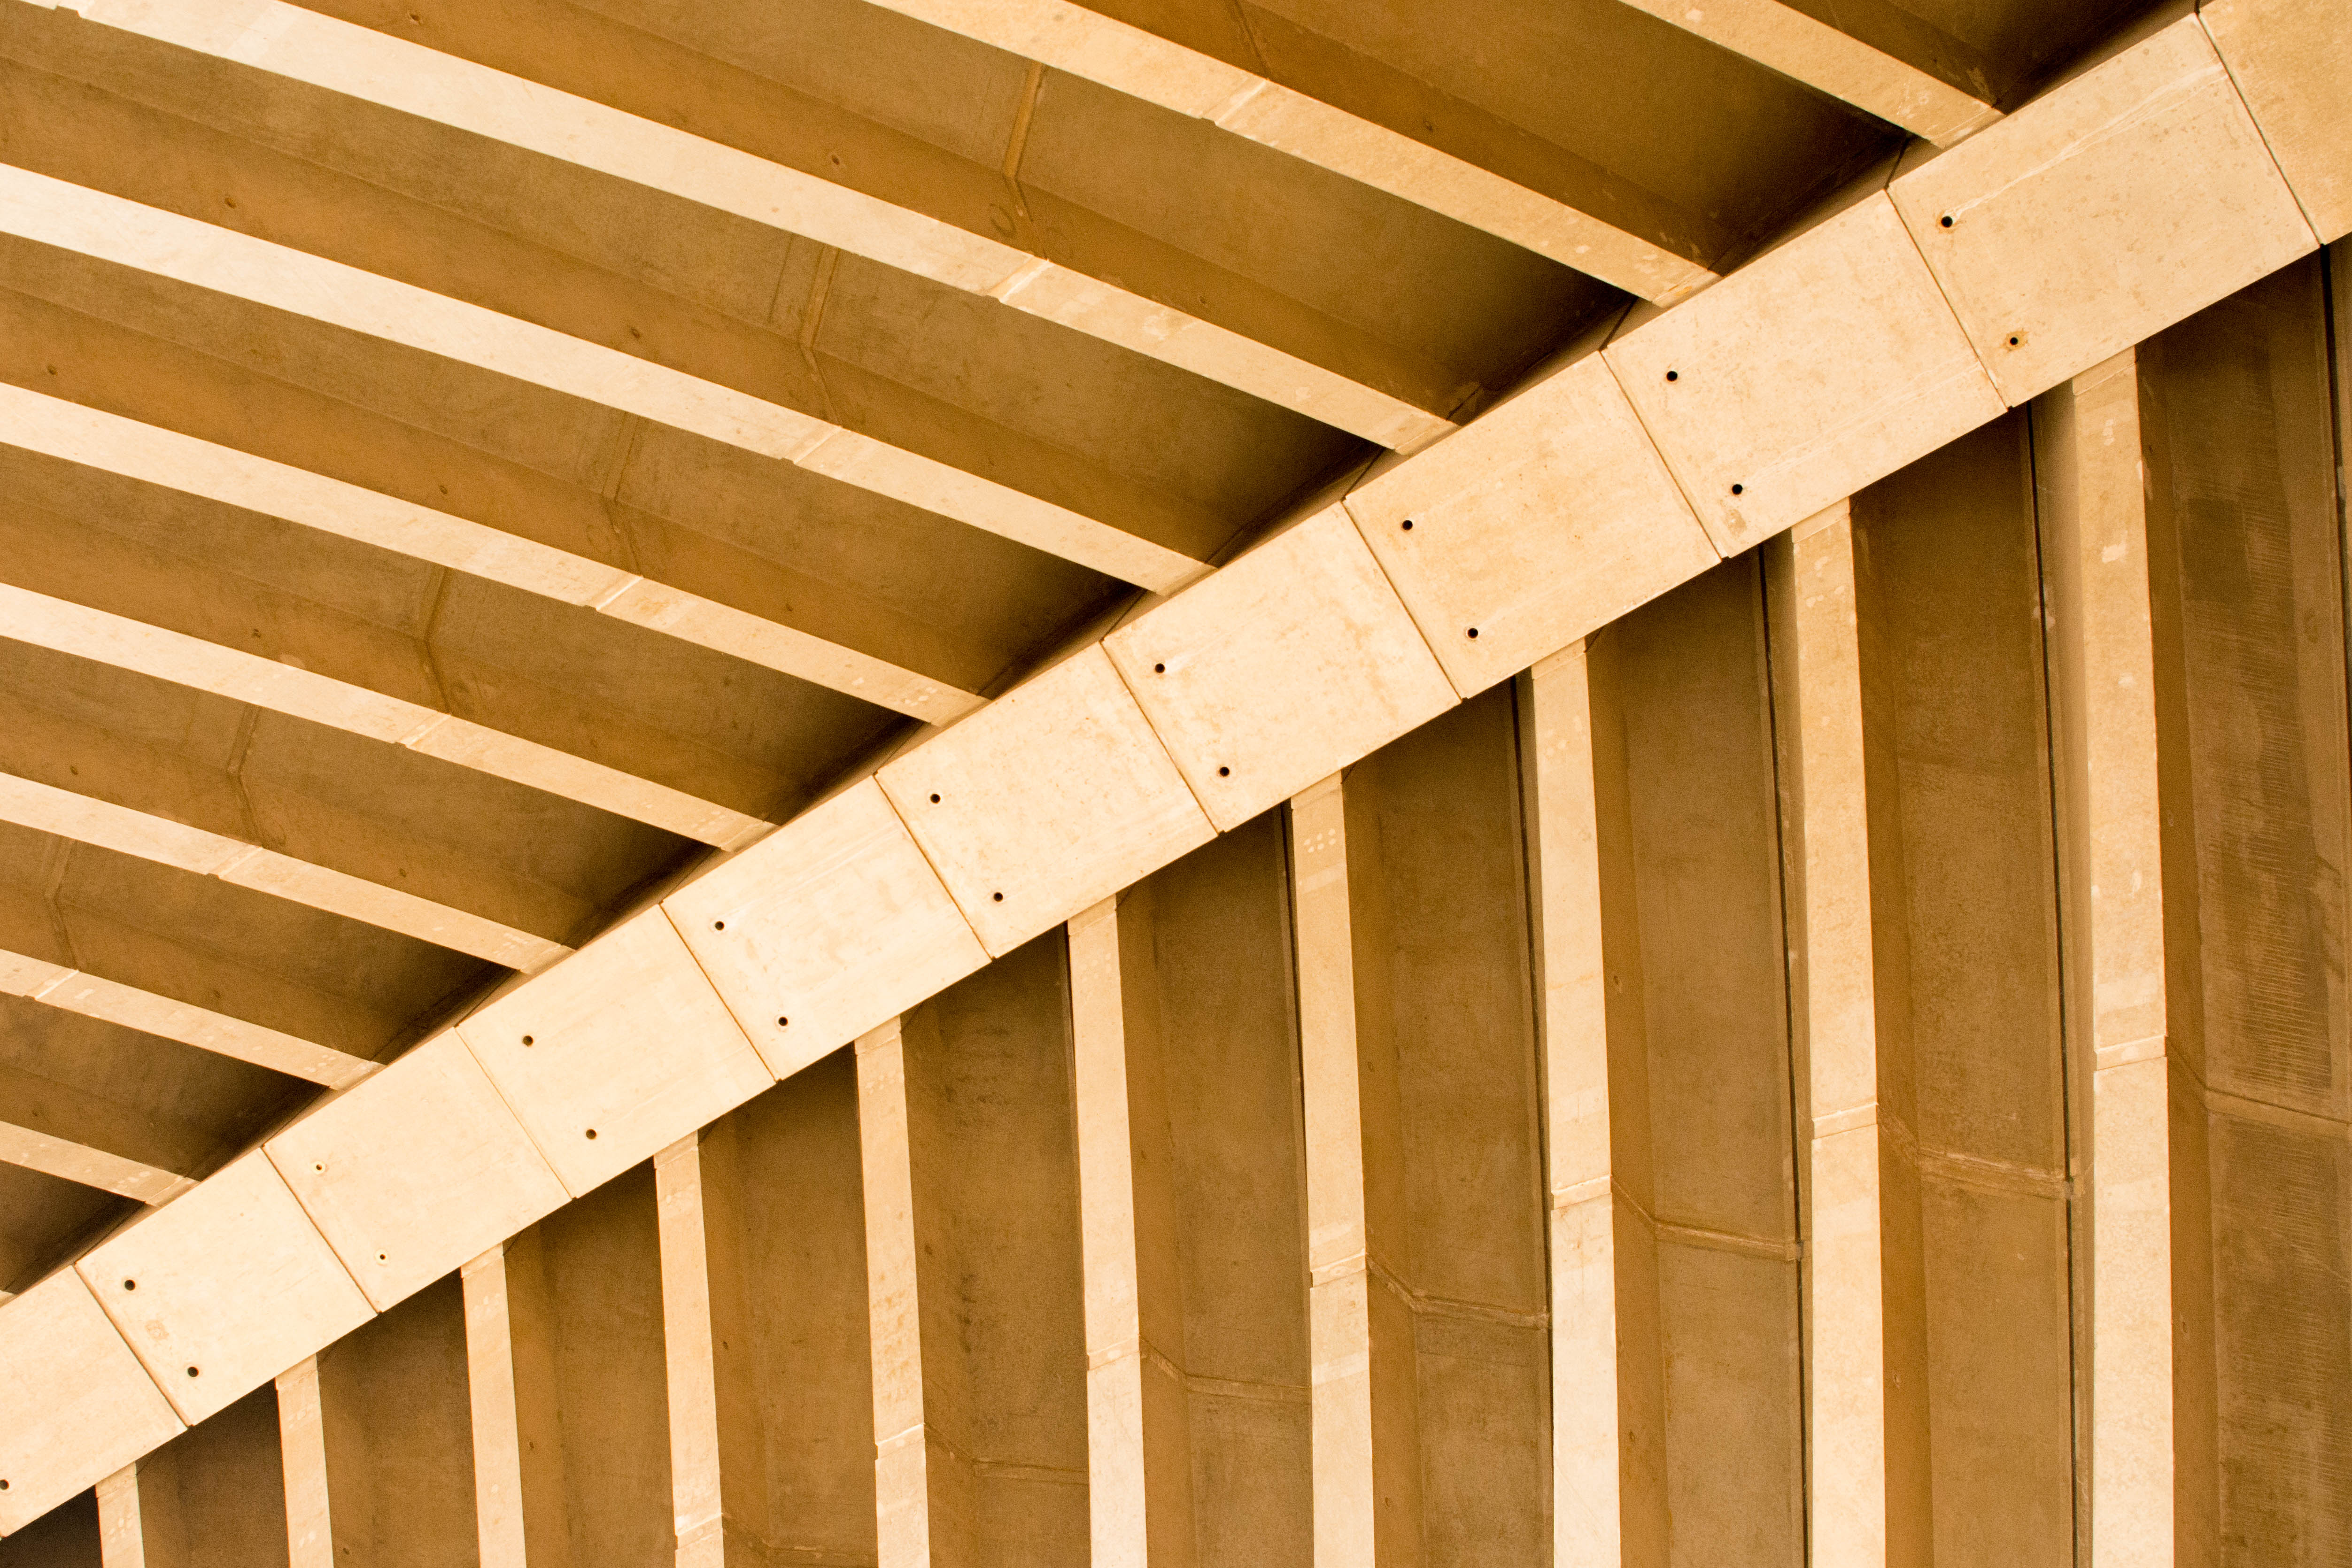
wood, floor, roof, wall, beam, ceiling, pattern, line, lumber, interior design, handrail, design, hardwood, stairs, sydneyoperahouse, operahouse, flooring, wood flooring, baluster, window covering, wood stain